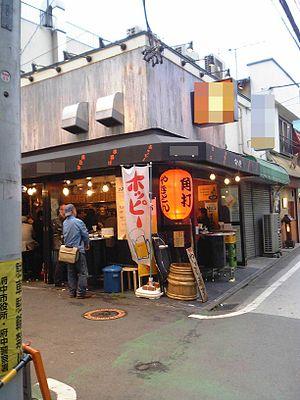
Le tachinomi est un genre d'izakaya où l'on boit debout de la bière et du saké.